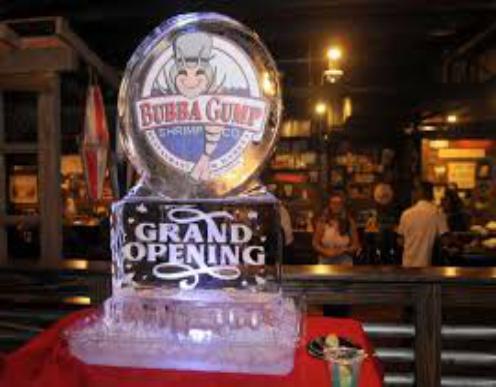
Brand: Bubba Gump Shrimp Company
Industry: Food